Newark, New Jersey

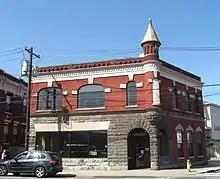
Former Engine 8 firehouse in Newark's Ironbound neighborhood

During the late 19th and early 20th centuries, Newark had many theaters and movie houses that were vaudeville or burlesque style. As innovation occurred in film, Newark contributed to the development to the American film industry with local inventors' innovation of celluloid and its use as movie film. The Newark movie theatres during this early part of the 20th century had established a large audience, with 62 movie houses in the city by 1922.